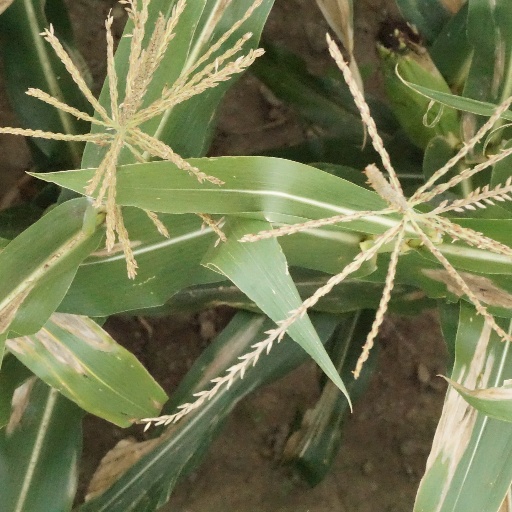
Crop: maize; corn